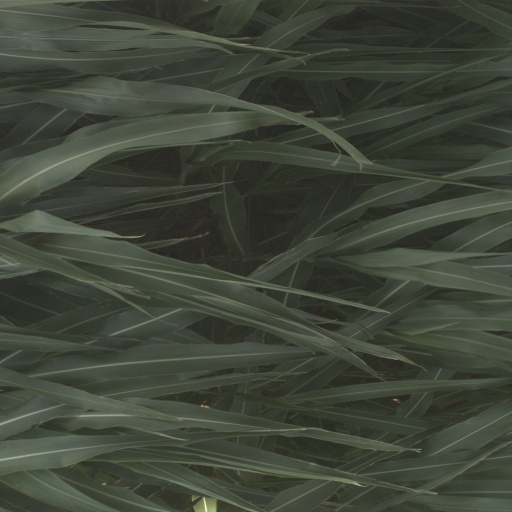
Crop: sorghum